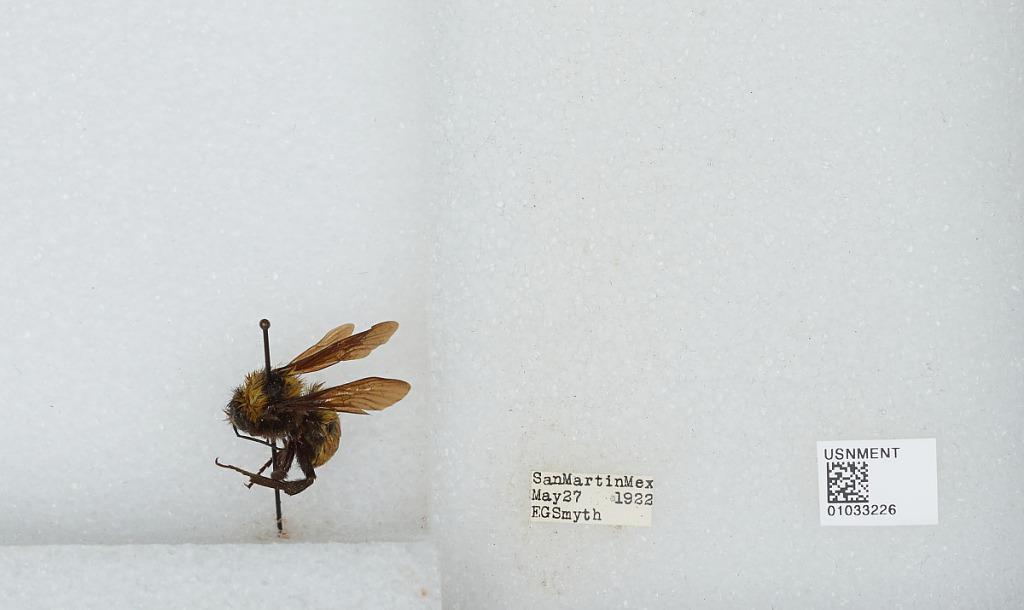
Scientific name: Bombus (Fervidobombus) sonorus Say
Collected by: E. Smyth
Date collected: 1922-5-27
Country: Mexico
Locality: San Martin